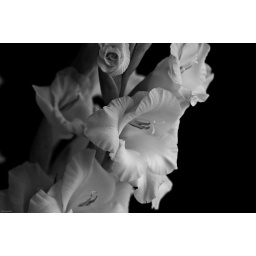
Manual metering, Nikkor 80mm f2 AIS @ f8 shot against curtain with window on right as natural light source